Joe Saldana

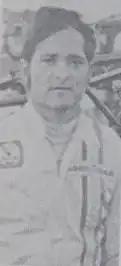
Saldana circa 1975

If 1974 had made Joe's Indy 500 dream seem further away than ever, 1975 brought it right back into focus. Piloting the powerful Mauri Amerling Chevy, Saldana took back to back wins at the Indy Fairgrounds mile and Terre Haute. The Terre Haute being especially dramatic, with nine lead changes, and Joe finally taking to the cushion for the victory. Then, in mid-July, just as he was looking like a serious title contender, Joe dumped his ride hard at Eldora. Joe wasn't hurt in the mishap, but the Amerling car was out of commission for the rest of the year. Saldana was able to land a ride in one of Don Siebert's sprinters, and even score his first pavement win in the car at St. Paul, Minn., but faded to seventh in the final USAC points. Joe also started making some Indy car connections in 1975, crewing for A.J. Watson at Indy, that year.